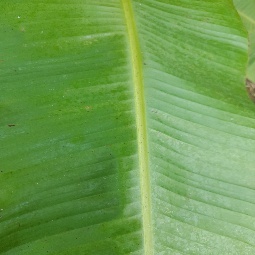
Label: Healthy